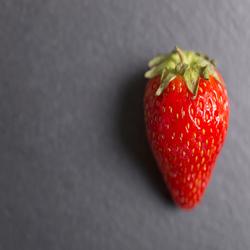
Label: Strawberry